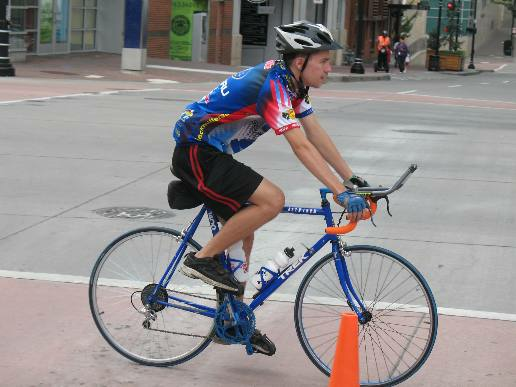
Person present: Yes